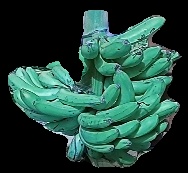
Variety: pachbale
Grade: grade3